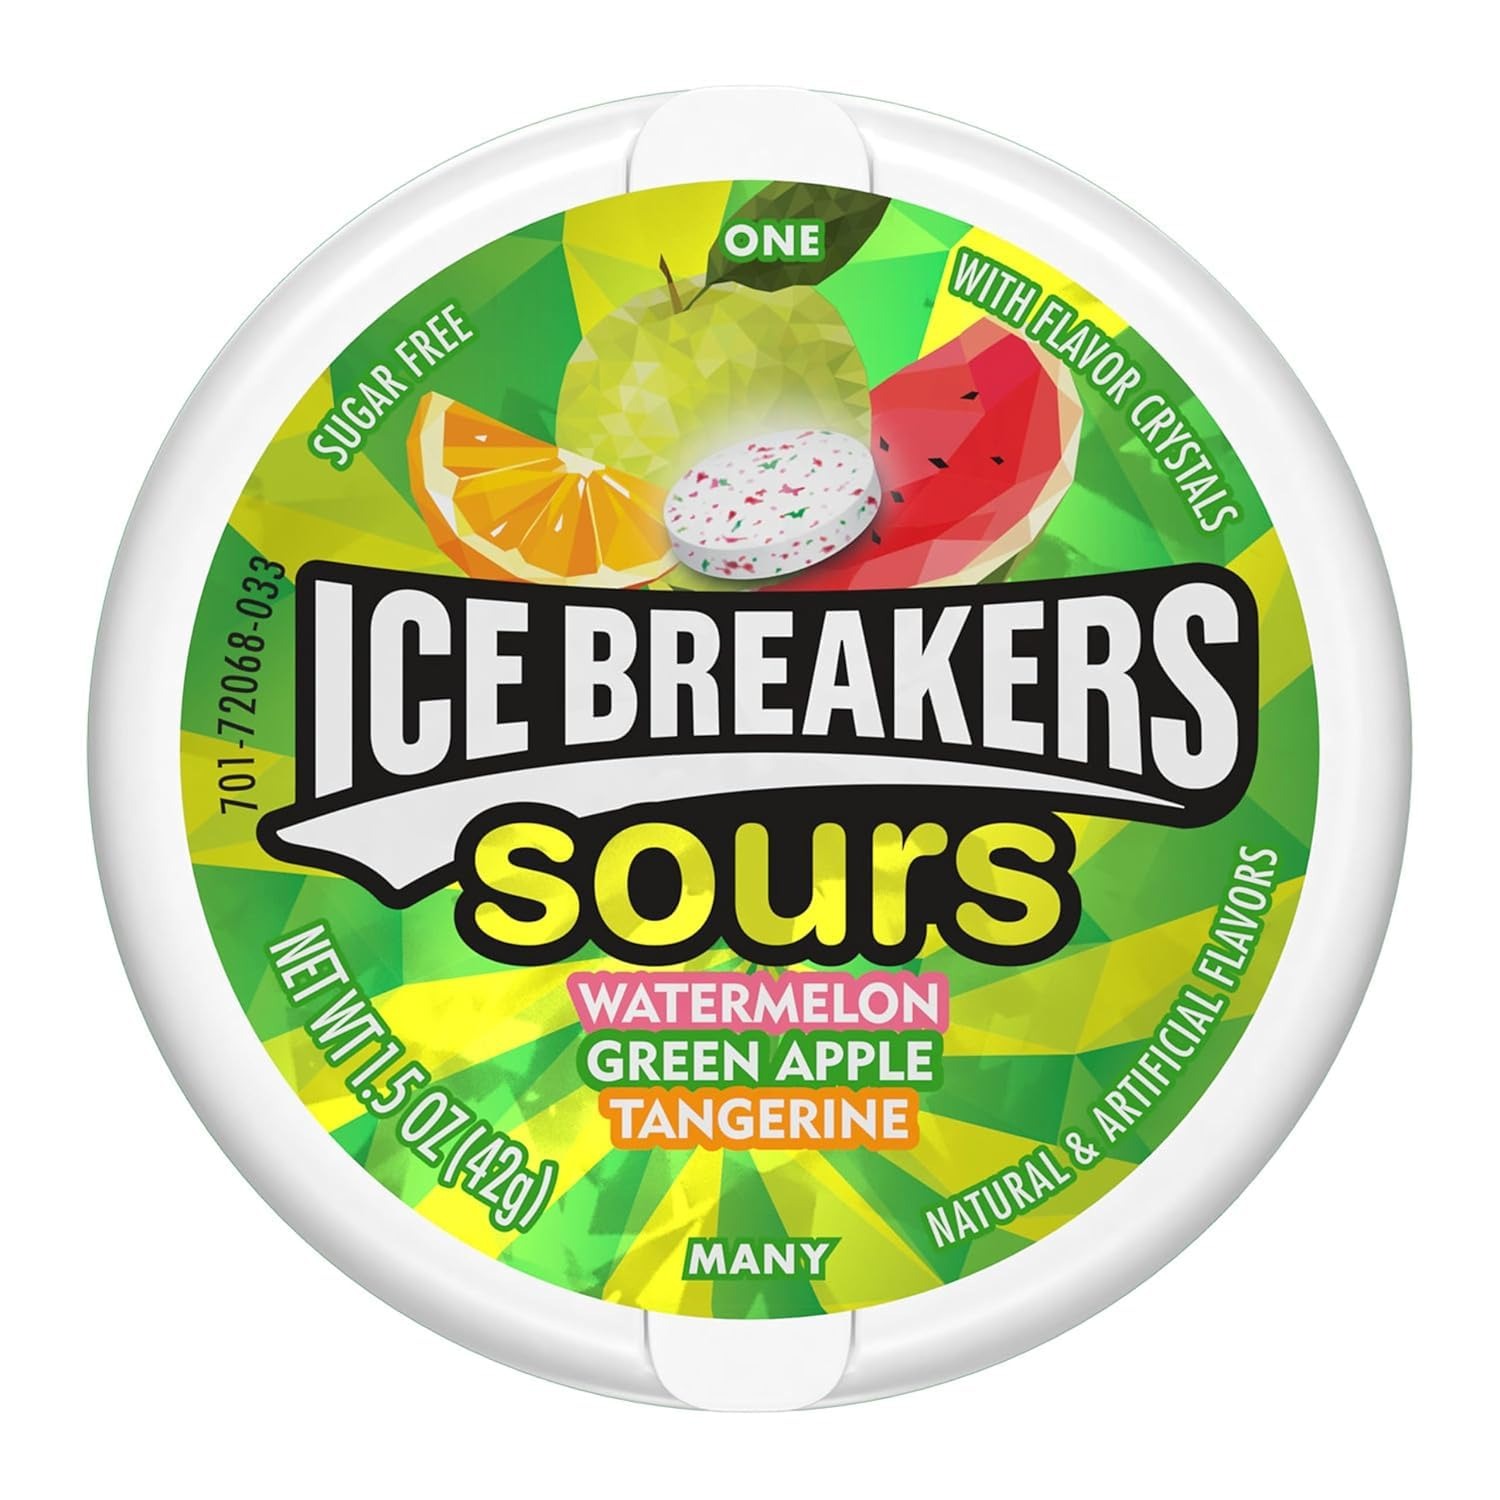
Item Name: Ice Breakers Berry Sours Original Sours, 1.5-Ounce Pack (Pack of 4)4
Value: 6.0
Unit: Ounce

Price: 3.645